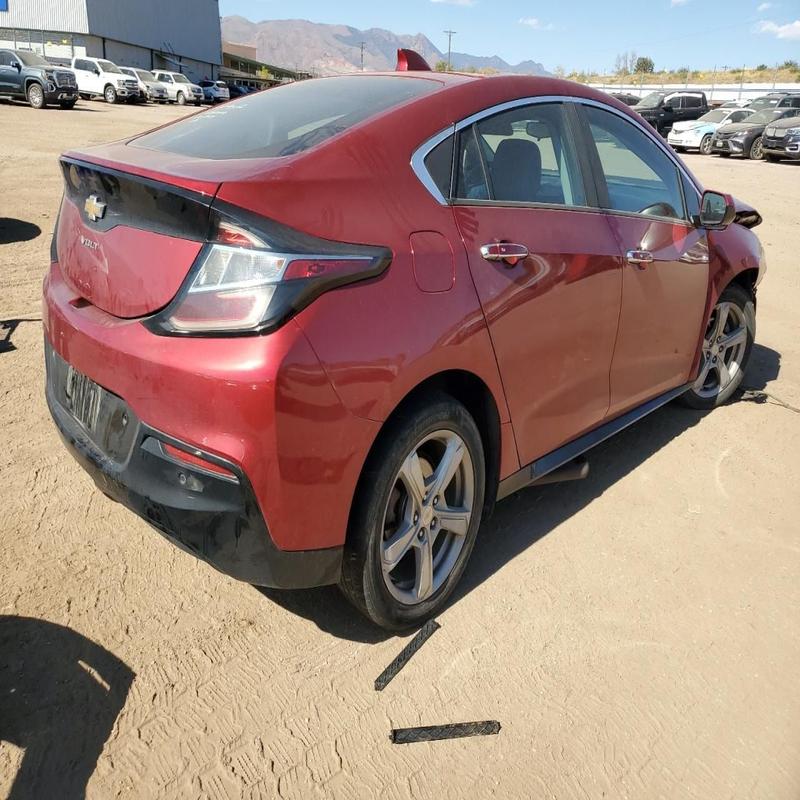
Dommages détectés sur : aile avant droite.
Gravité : mineur